Oza Kioza

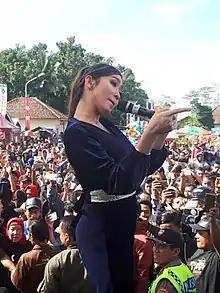
Oza Kioza performing in Pasar Krendetan Purworejo on Wednesday, February 28, 2018.

Roza Lailatul Fitria better known as Oza Kioza is an Indonesian singer-songwriter. She is a member of the Indonesian girl group Duo Serigala since the group announced their new members in May 2017. Oza Kioza began her musical career in 2007, featuring on Indosiar's "StarDut". In 2015, she made her debut single, "Aki-Aki Gila".